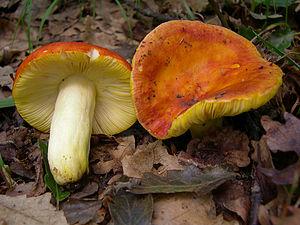
Aucune garantie d'exactitude ne peut être offerte par la liste contenue dans cet article.